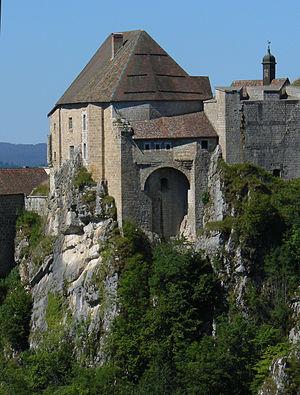
La partie médiévale du château, enchâssée aux rochers de la cluse depuis en l'autre côté, vers 10h.
Le fort de Joux est situé dans le Doubs, il surplombe la cluse de